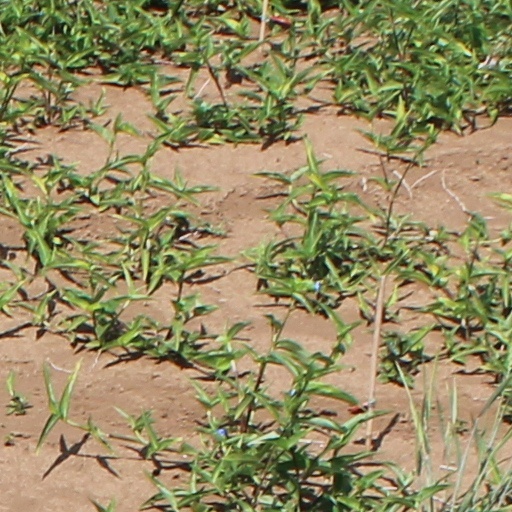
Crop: wheat